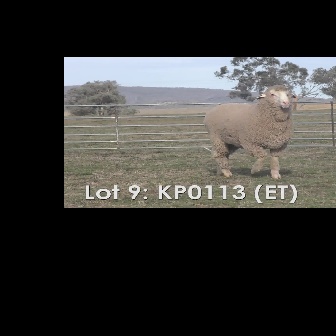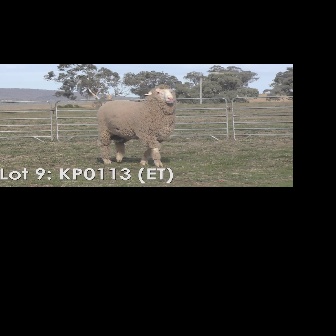
  Please identify the target specified by the bounding box [201,83,297,179] in the first image and locate it in the second image. Return the coordinates in [x_min,y_min,x_max,y_max] format.
Answer: [94,83,178,167]